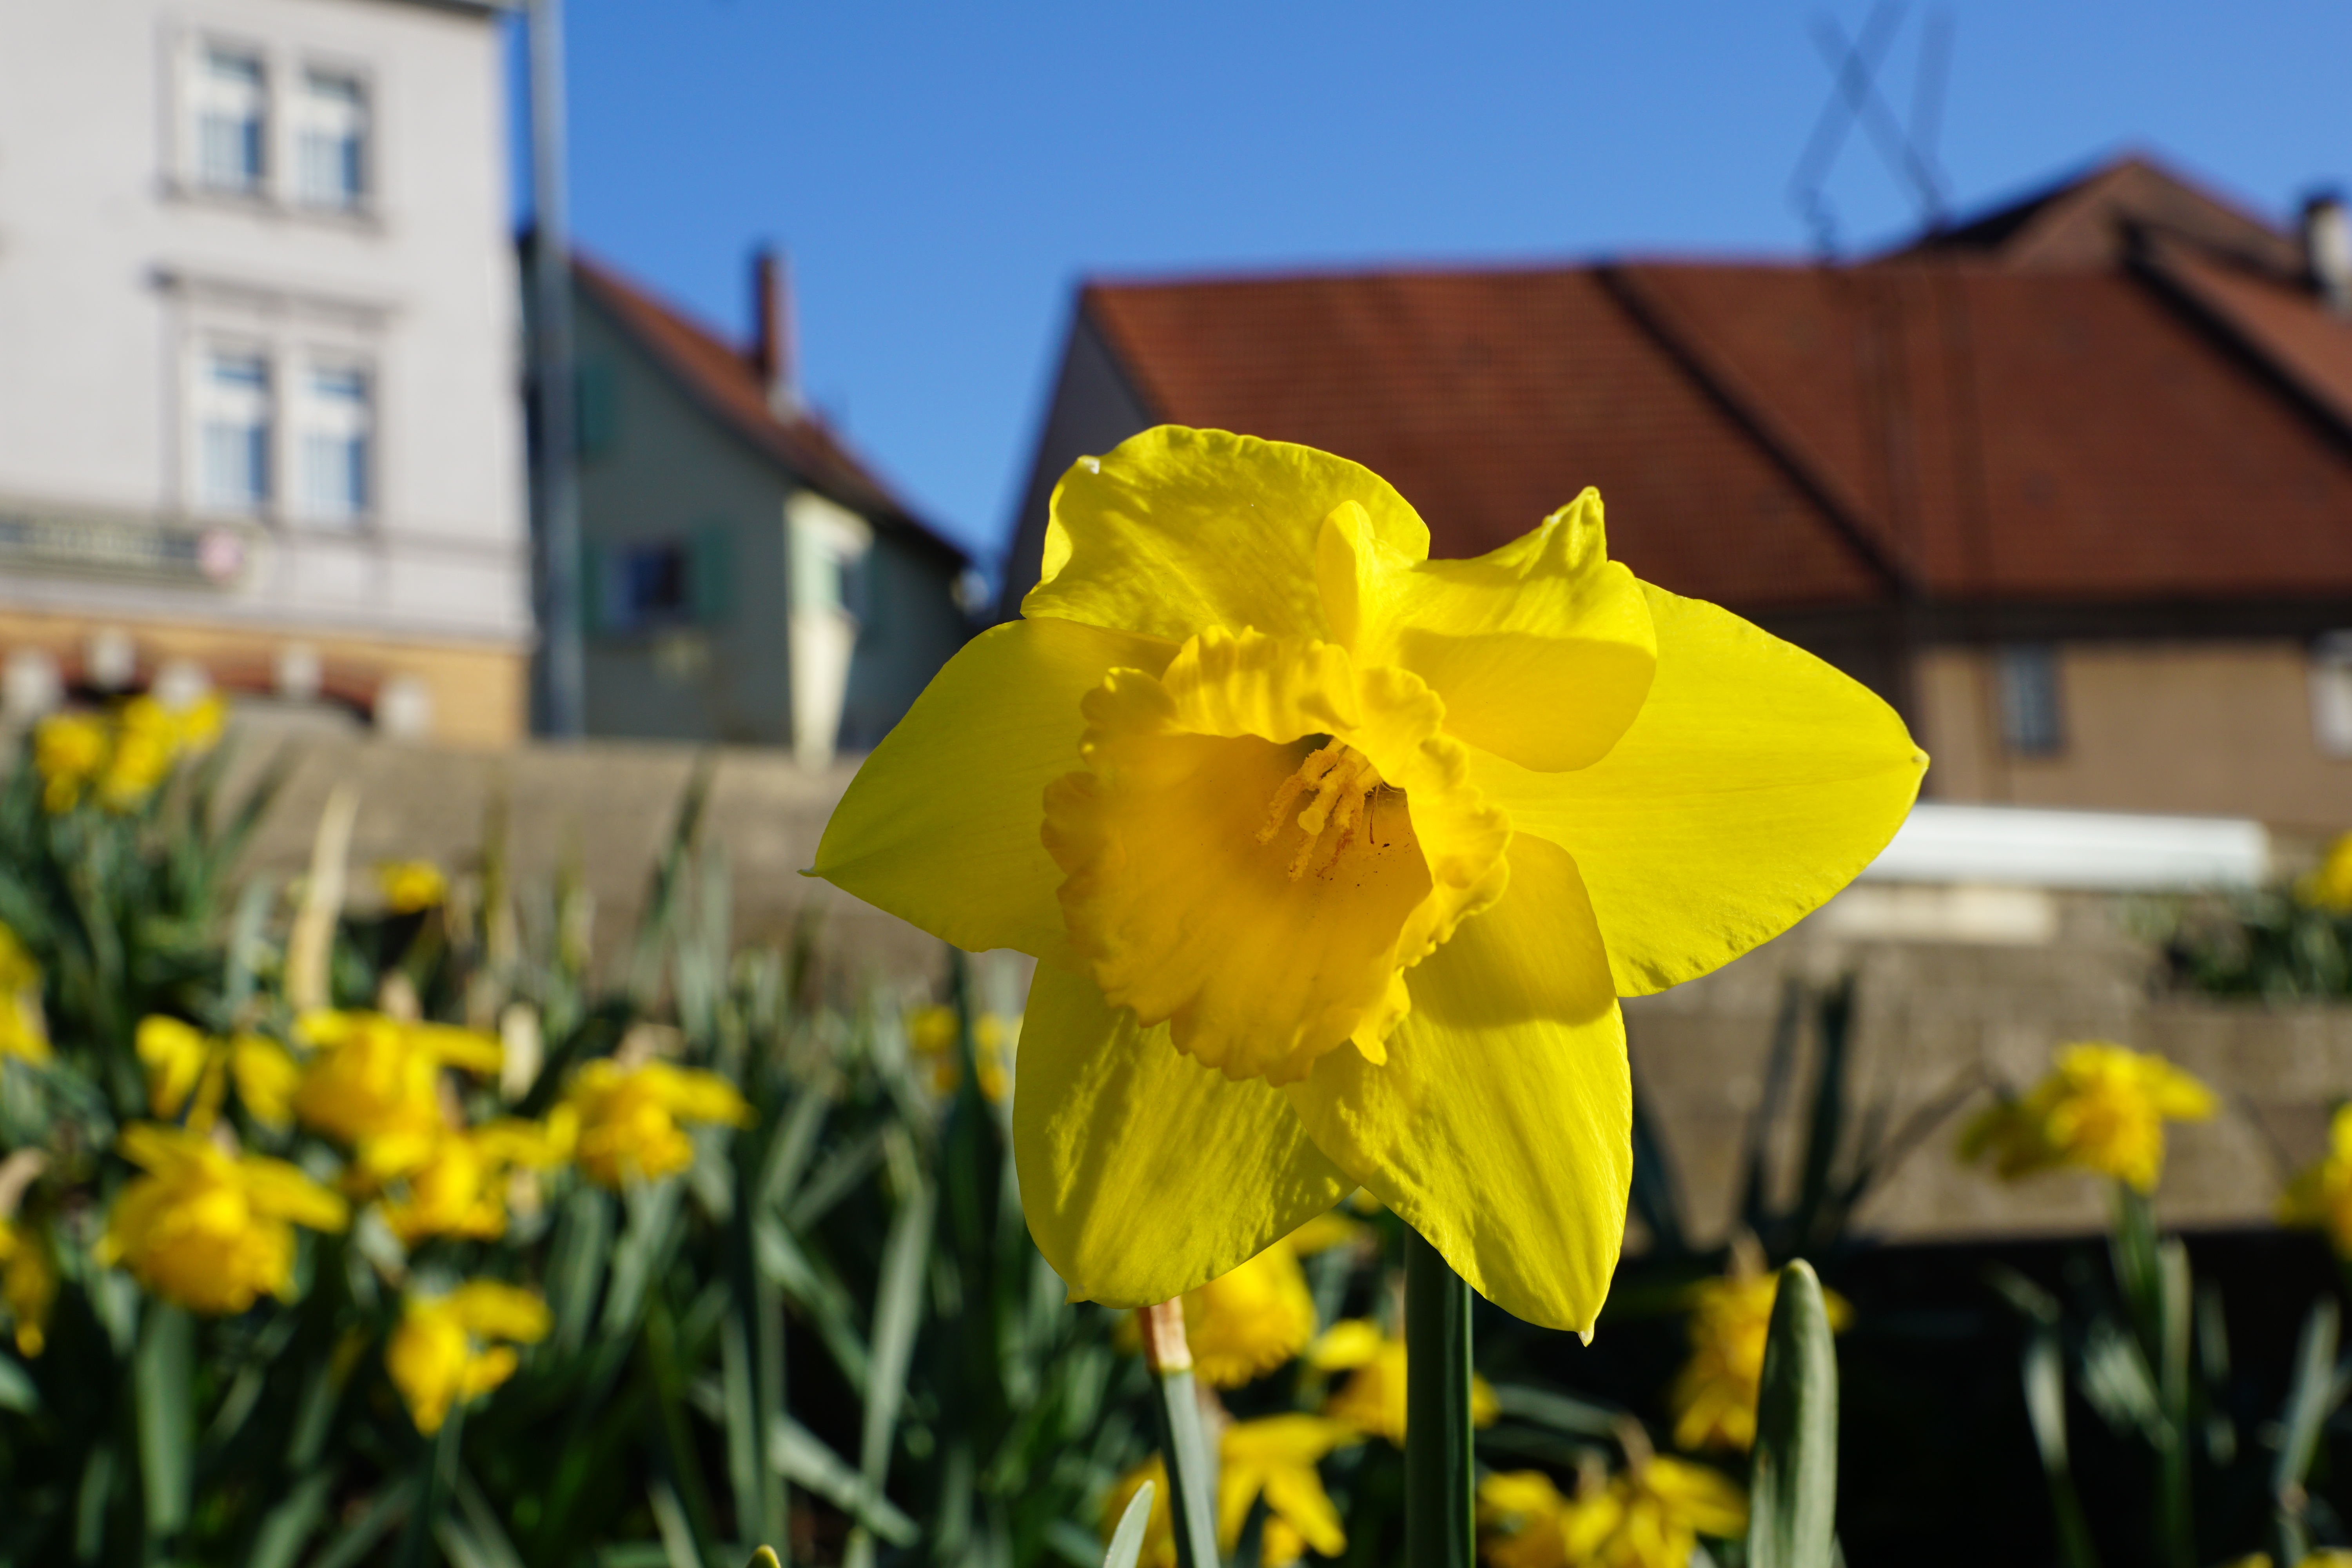
nature, plant, flower, spring, green, macro, botany, yellow, flora, daffodils, narcissus, flowering plant, land plant